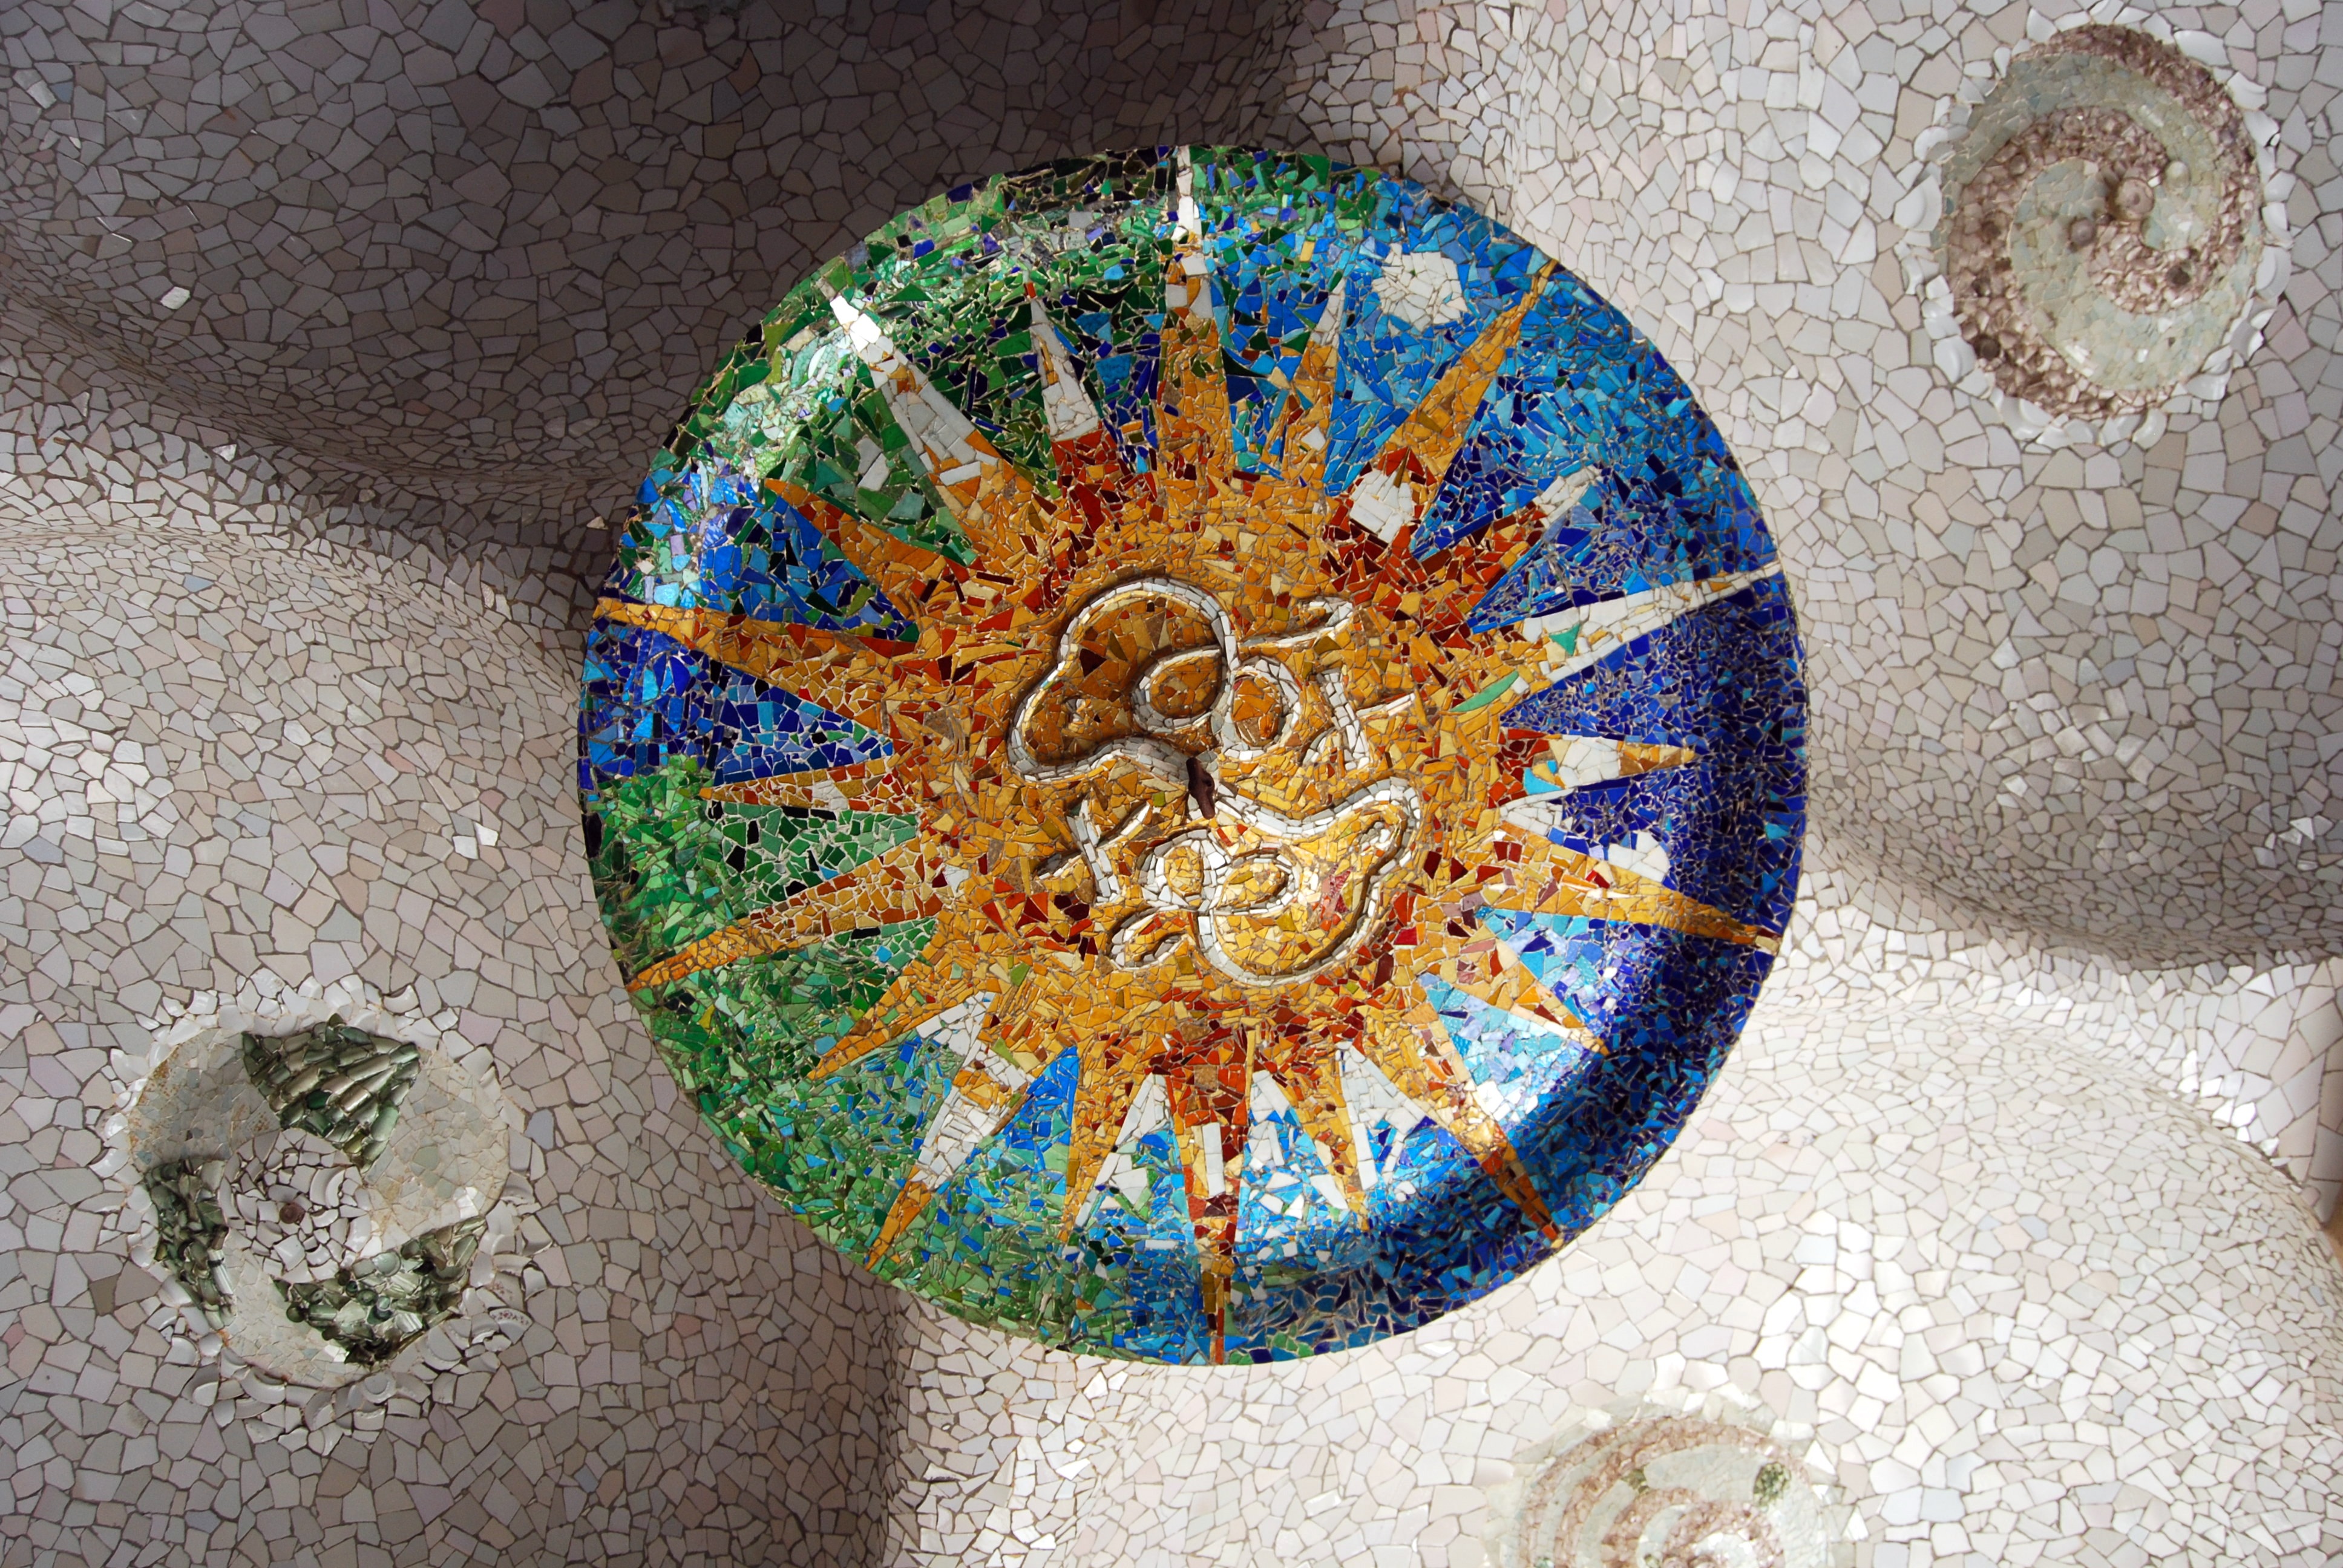
window, glass, ceiling, color, blue, barcelona, material, circle, art, spain, mosaic, gaudi, carving, ancient history